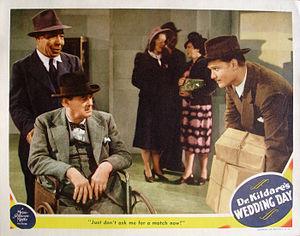
George Henry Reed, né le 27 novembre 1866 à Macon et mort le 6 novembre 1952 à Los Angeles, est un acteur américain.